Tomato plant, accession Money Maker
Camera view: horizontal (90 deg, fisheye); turntable rotation: 300 degrees
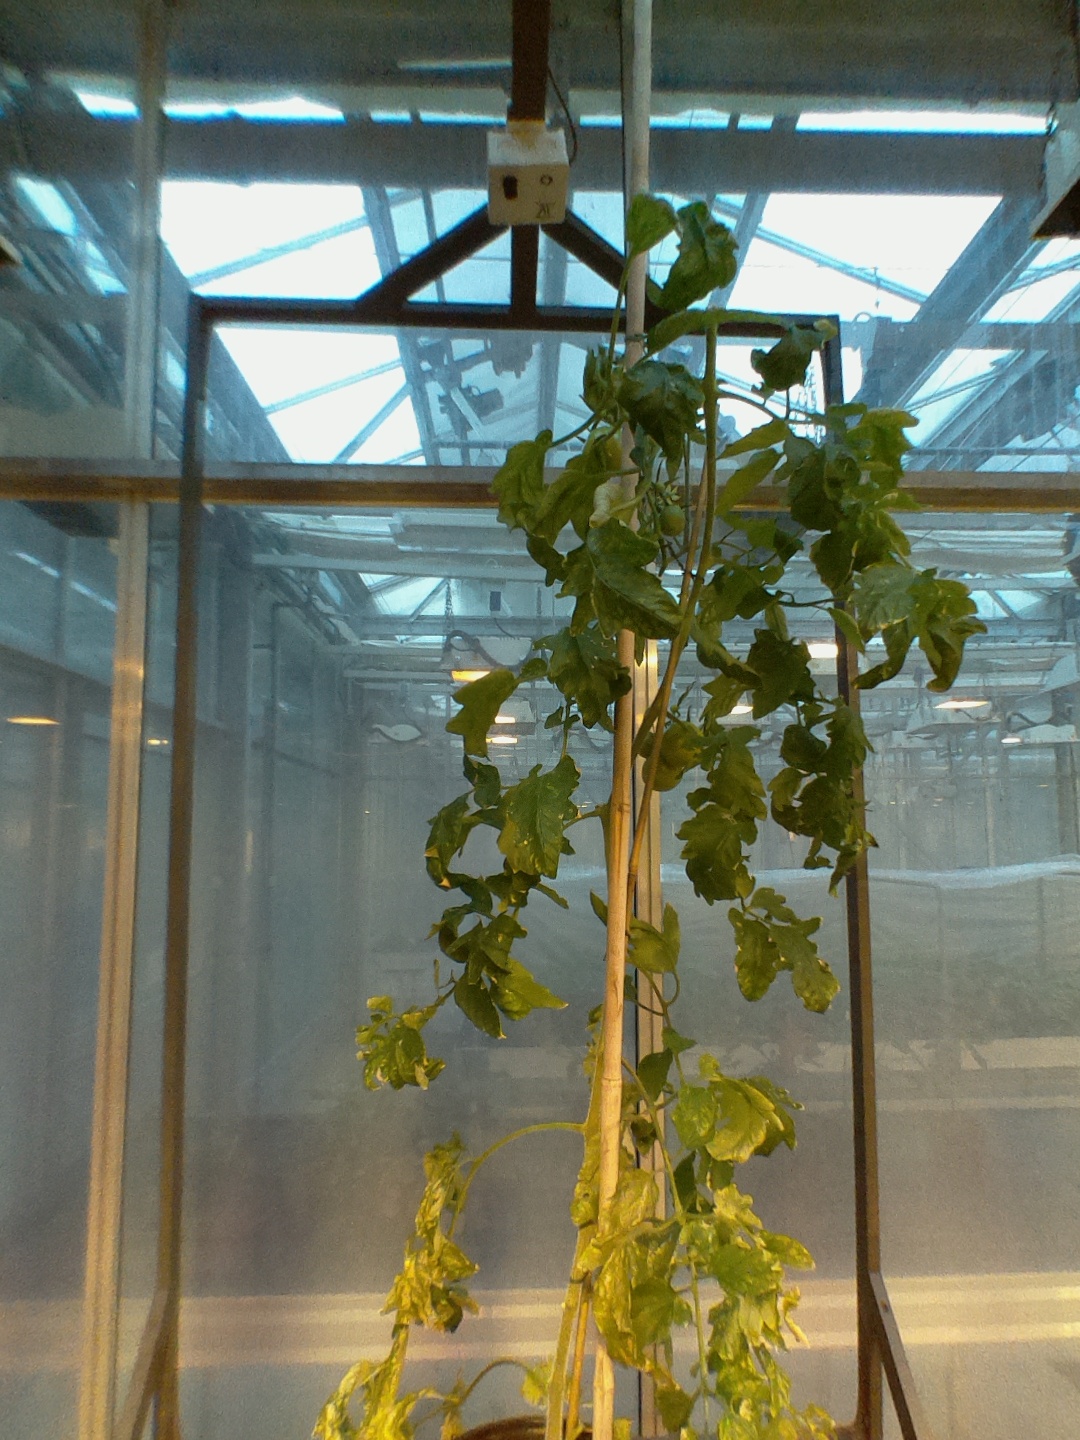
BBCH growth stage 78: 80% -90% of final fruit size